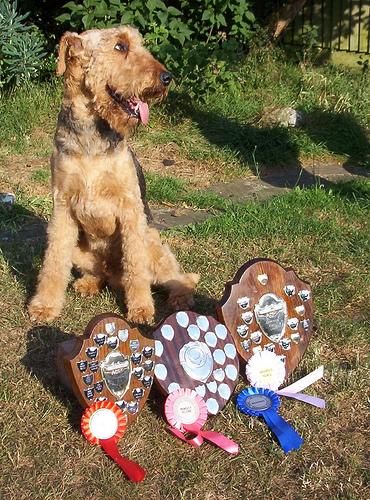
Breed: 200-n000008-Airedale